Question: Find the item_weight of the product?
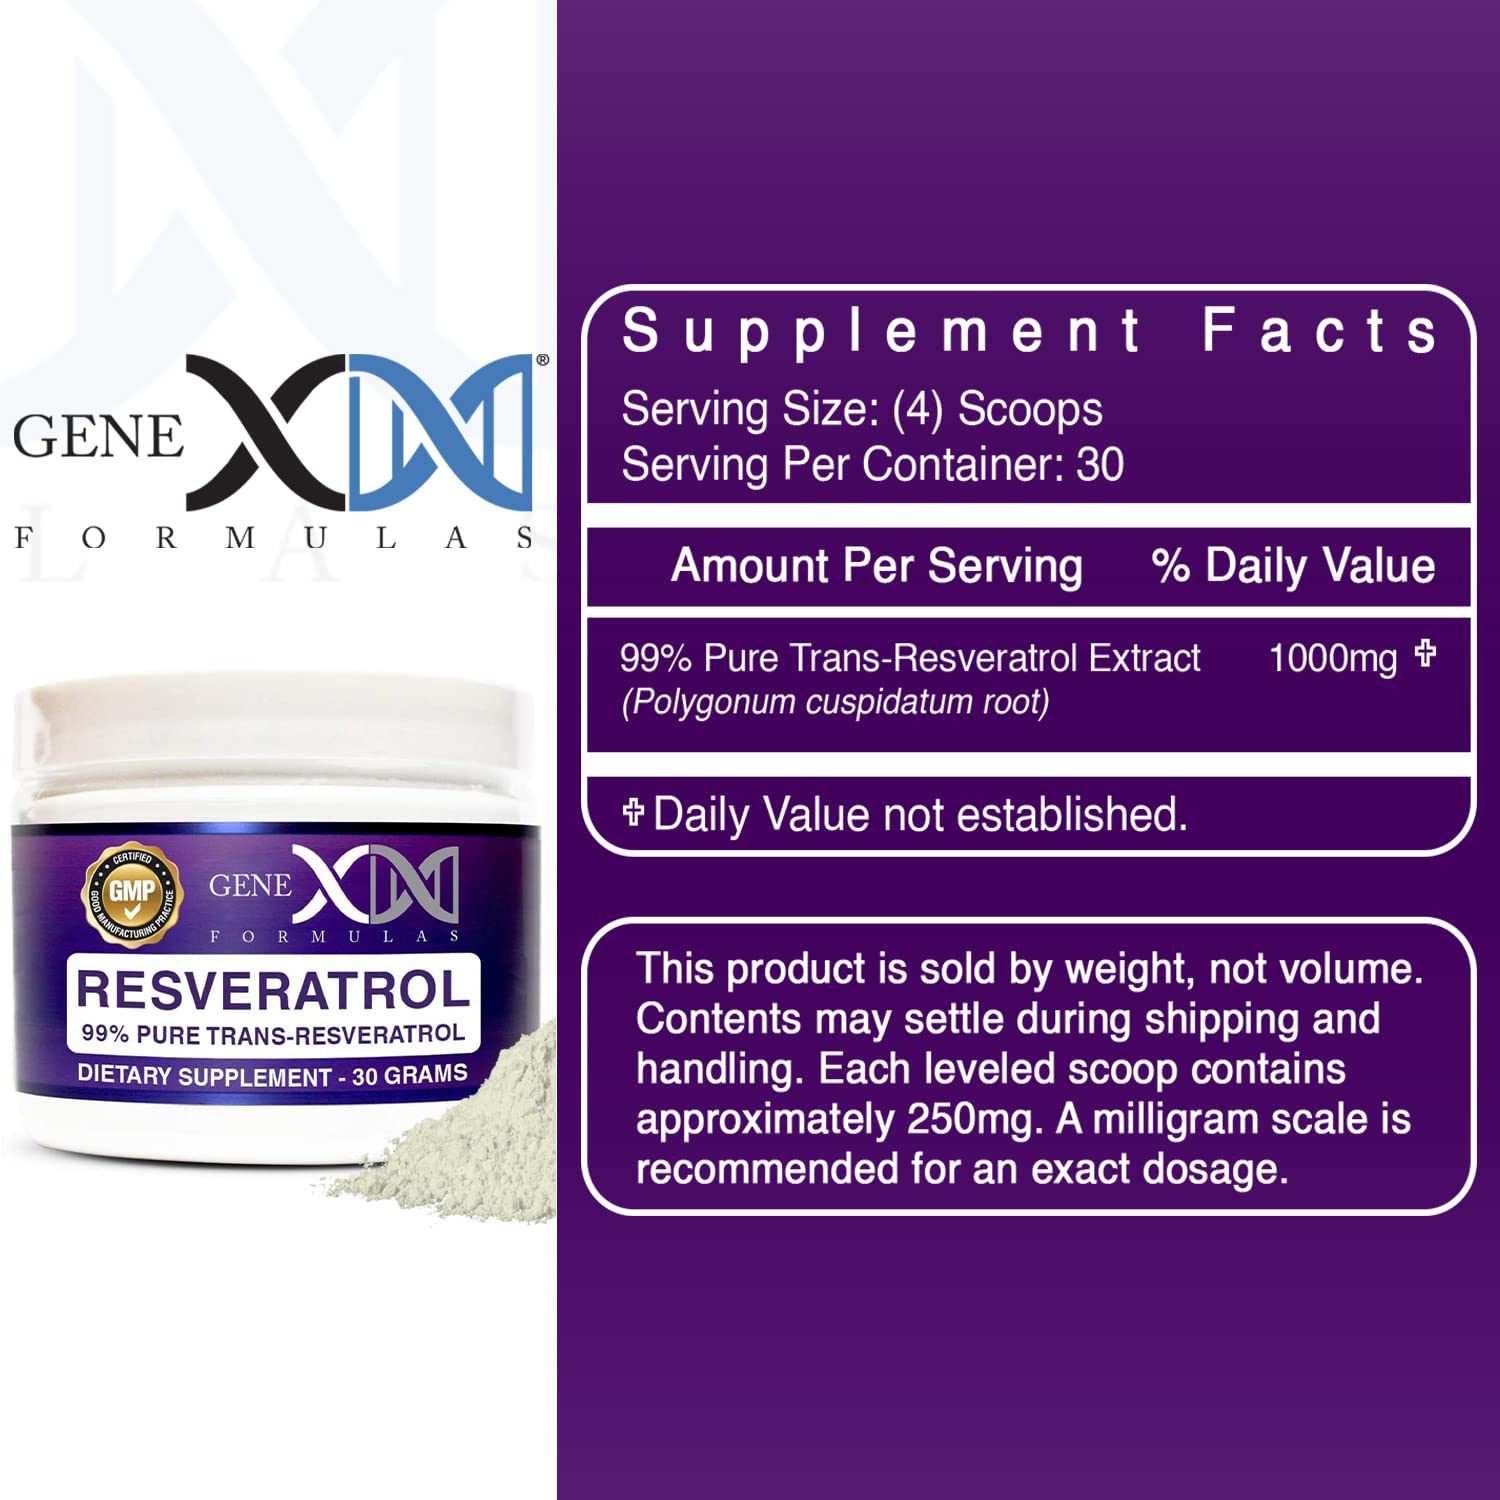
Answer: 30.0 gram